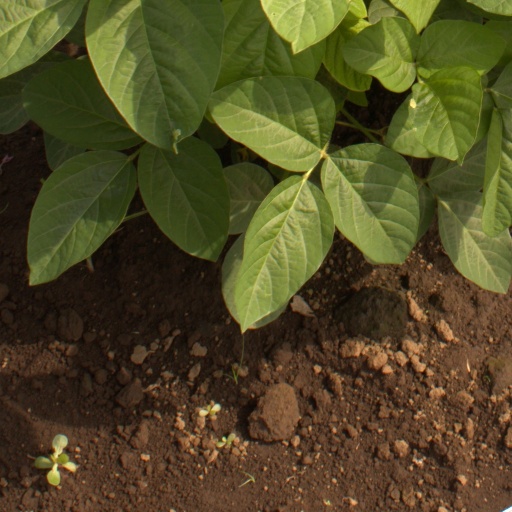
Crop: soybean